The Addams Family (2019 film)

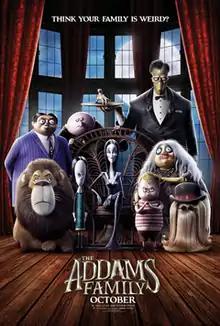
Theatrical release poster

The Addams Family is a 2019 animated supernatural black comedy film based on the characters from the cartoon created by cartoonist Charles Addams. It was directed by Conrad Vernon and Greg Tiernan, with a screenplay by Matt Lieberman and a story by Lieberman, Erica Rivinoja, and Vernon. The film stars the voices of Oscar Isaac, Charlize Theron, Chloë Grace Moretz, Finn Wolfhard, Nick Kroll, Snoop Dogg, Bette Midler, and Allison Janney.